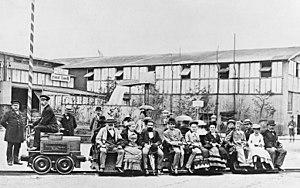
Une locomotive électrique est une locomotive mue par des moteurs électriques.